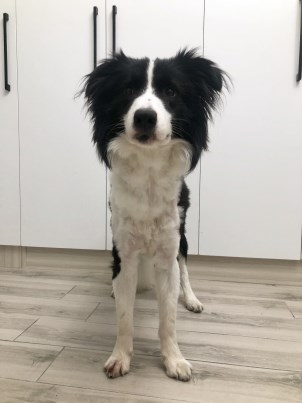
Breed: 2594-n000109-Border_collie